Evi Maltagliati

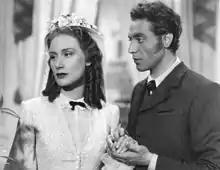
Maltagliati with Roldano Lupi in "Yes, Madam" (1942)

She later worked on stage with Eduardo De Filippo, Gino Cervi, Vittorio Gassman, Nino Manfredi, Sergio Tofano among others. While she had few opportunities in films, she was very active on television, in TV dramas and series. Maltagliati was married to comedian Eugenio Cappabianca.